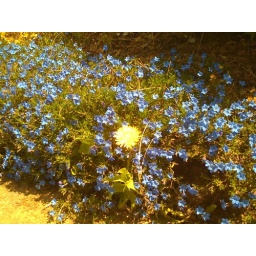
I loved this bright yellow weed, in the middle of the pretty, blue flowers.